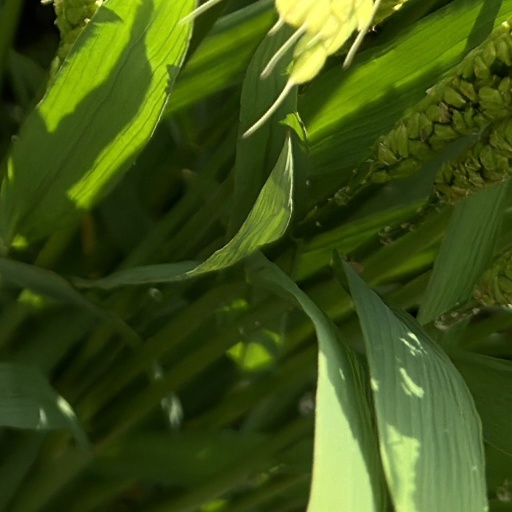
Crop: rice